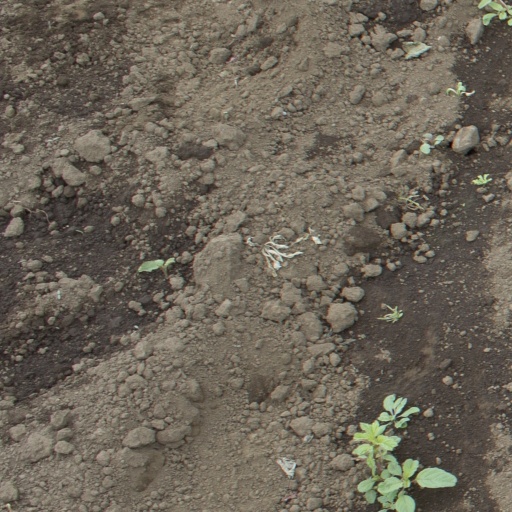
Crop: soybean